Stefanie Vögele

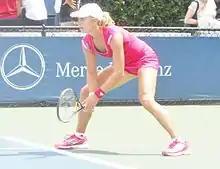
Vögele at the 2012 US Open

She began the season at Brisbane where she defeated Australian wildcard Sally Peers in the first round of qualifying, and in the second Akgul Amanmuradova. However, in the final round, she lost to top seed Vania King. At Sydney, Vögele qualified by defeating Victoria Larrière, Michaëlla Krajicek, and Bojana Jovanovski. In the first round, she lost to third seed and eventual champion, Victoria Azarenka, in straight sets. As the 20th seed, Vögele qualified for the Australian Open by defeating Lara Arruabarrena, Mihaela Buzărnescu, and Michelle Larcher de Brito. In the main draw, she lost to 14th seed Sabine Lisicki, in three sets.